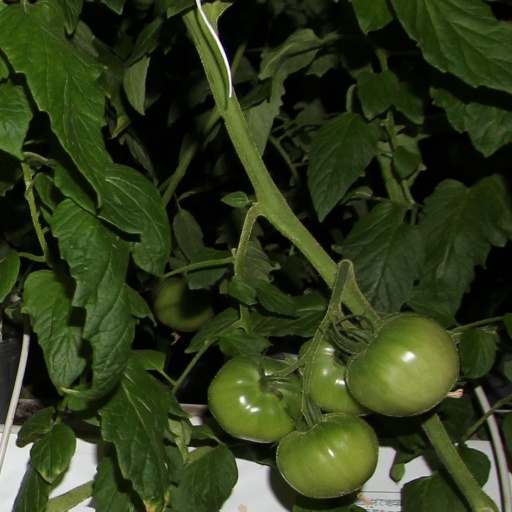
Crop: tomato